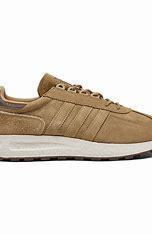
Brand: adidas
Model: originals Adidas Originals Retropy E5